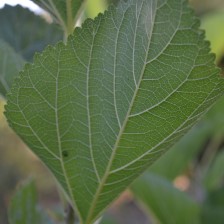
Variety: ChiangMaiBuriram60